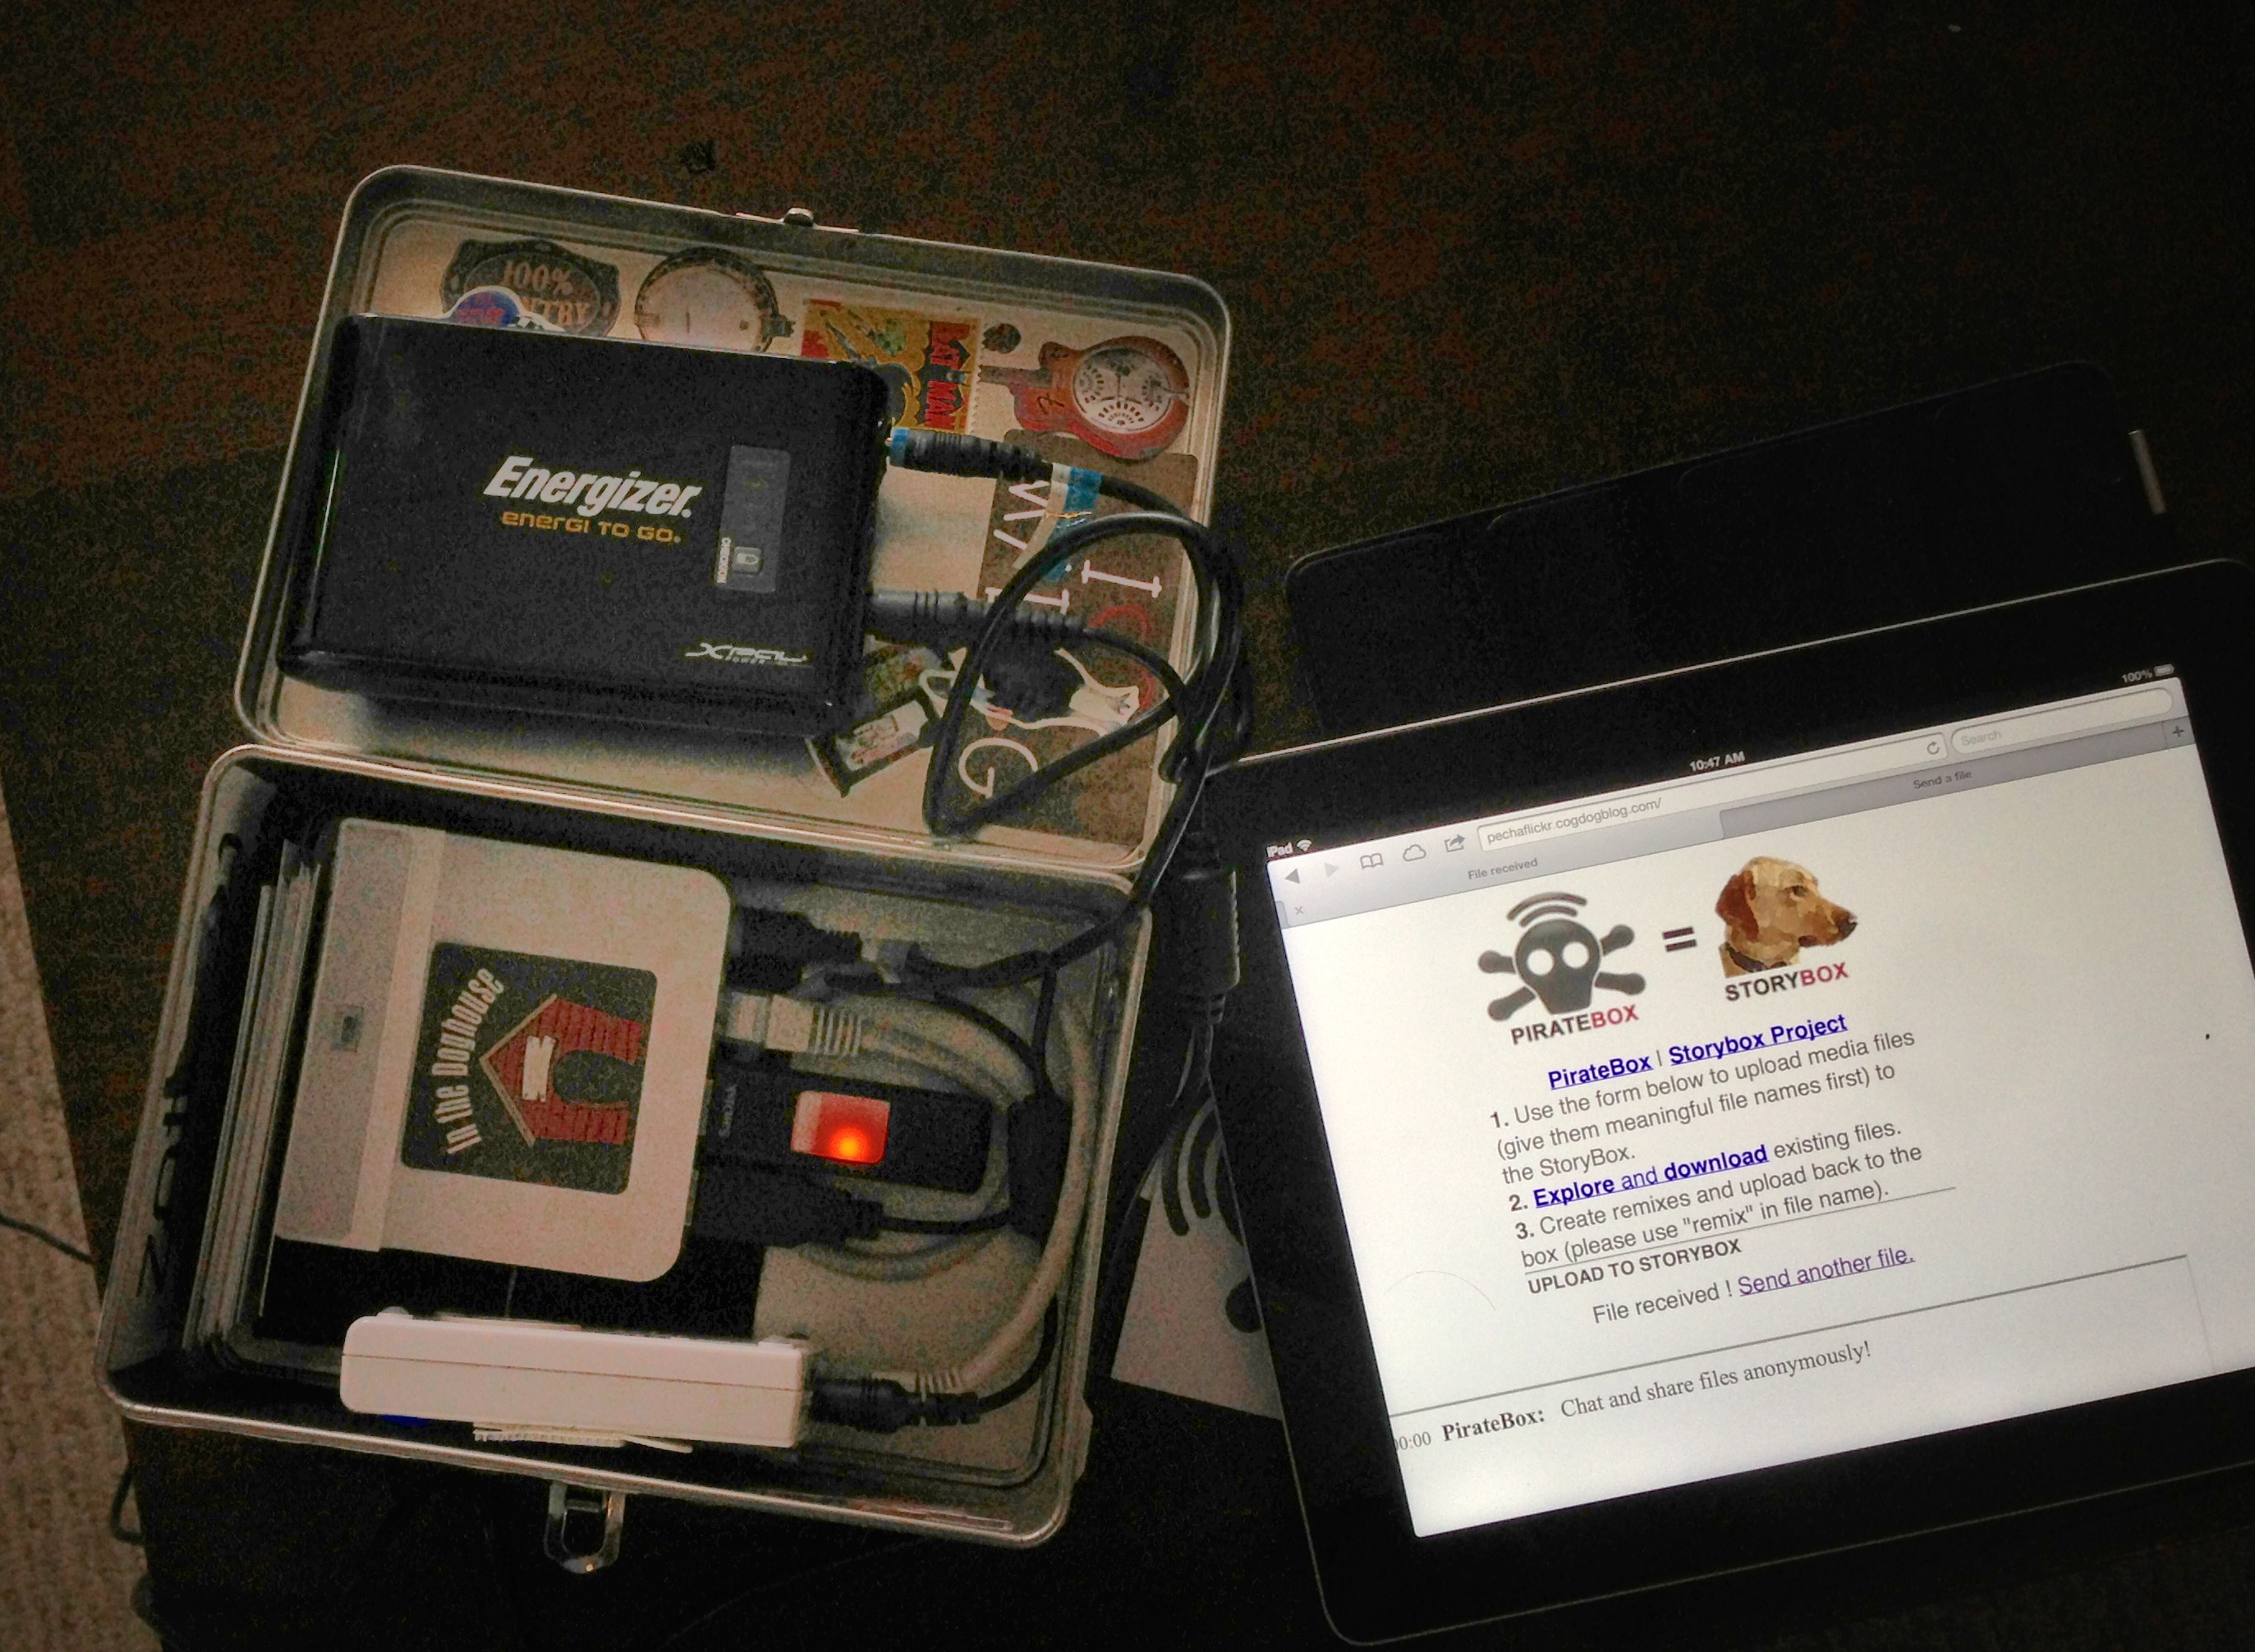
technology, gadget, uploadedbyflickrmobile